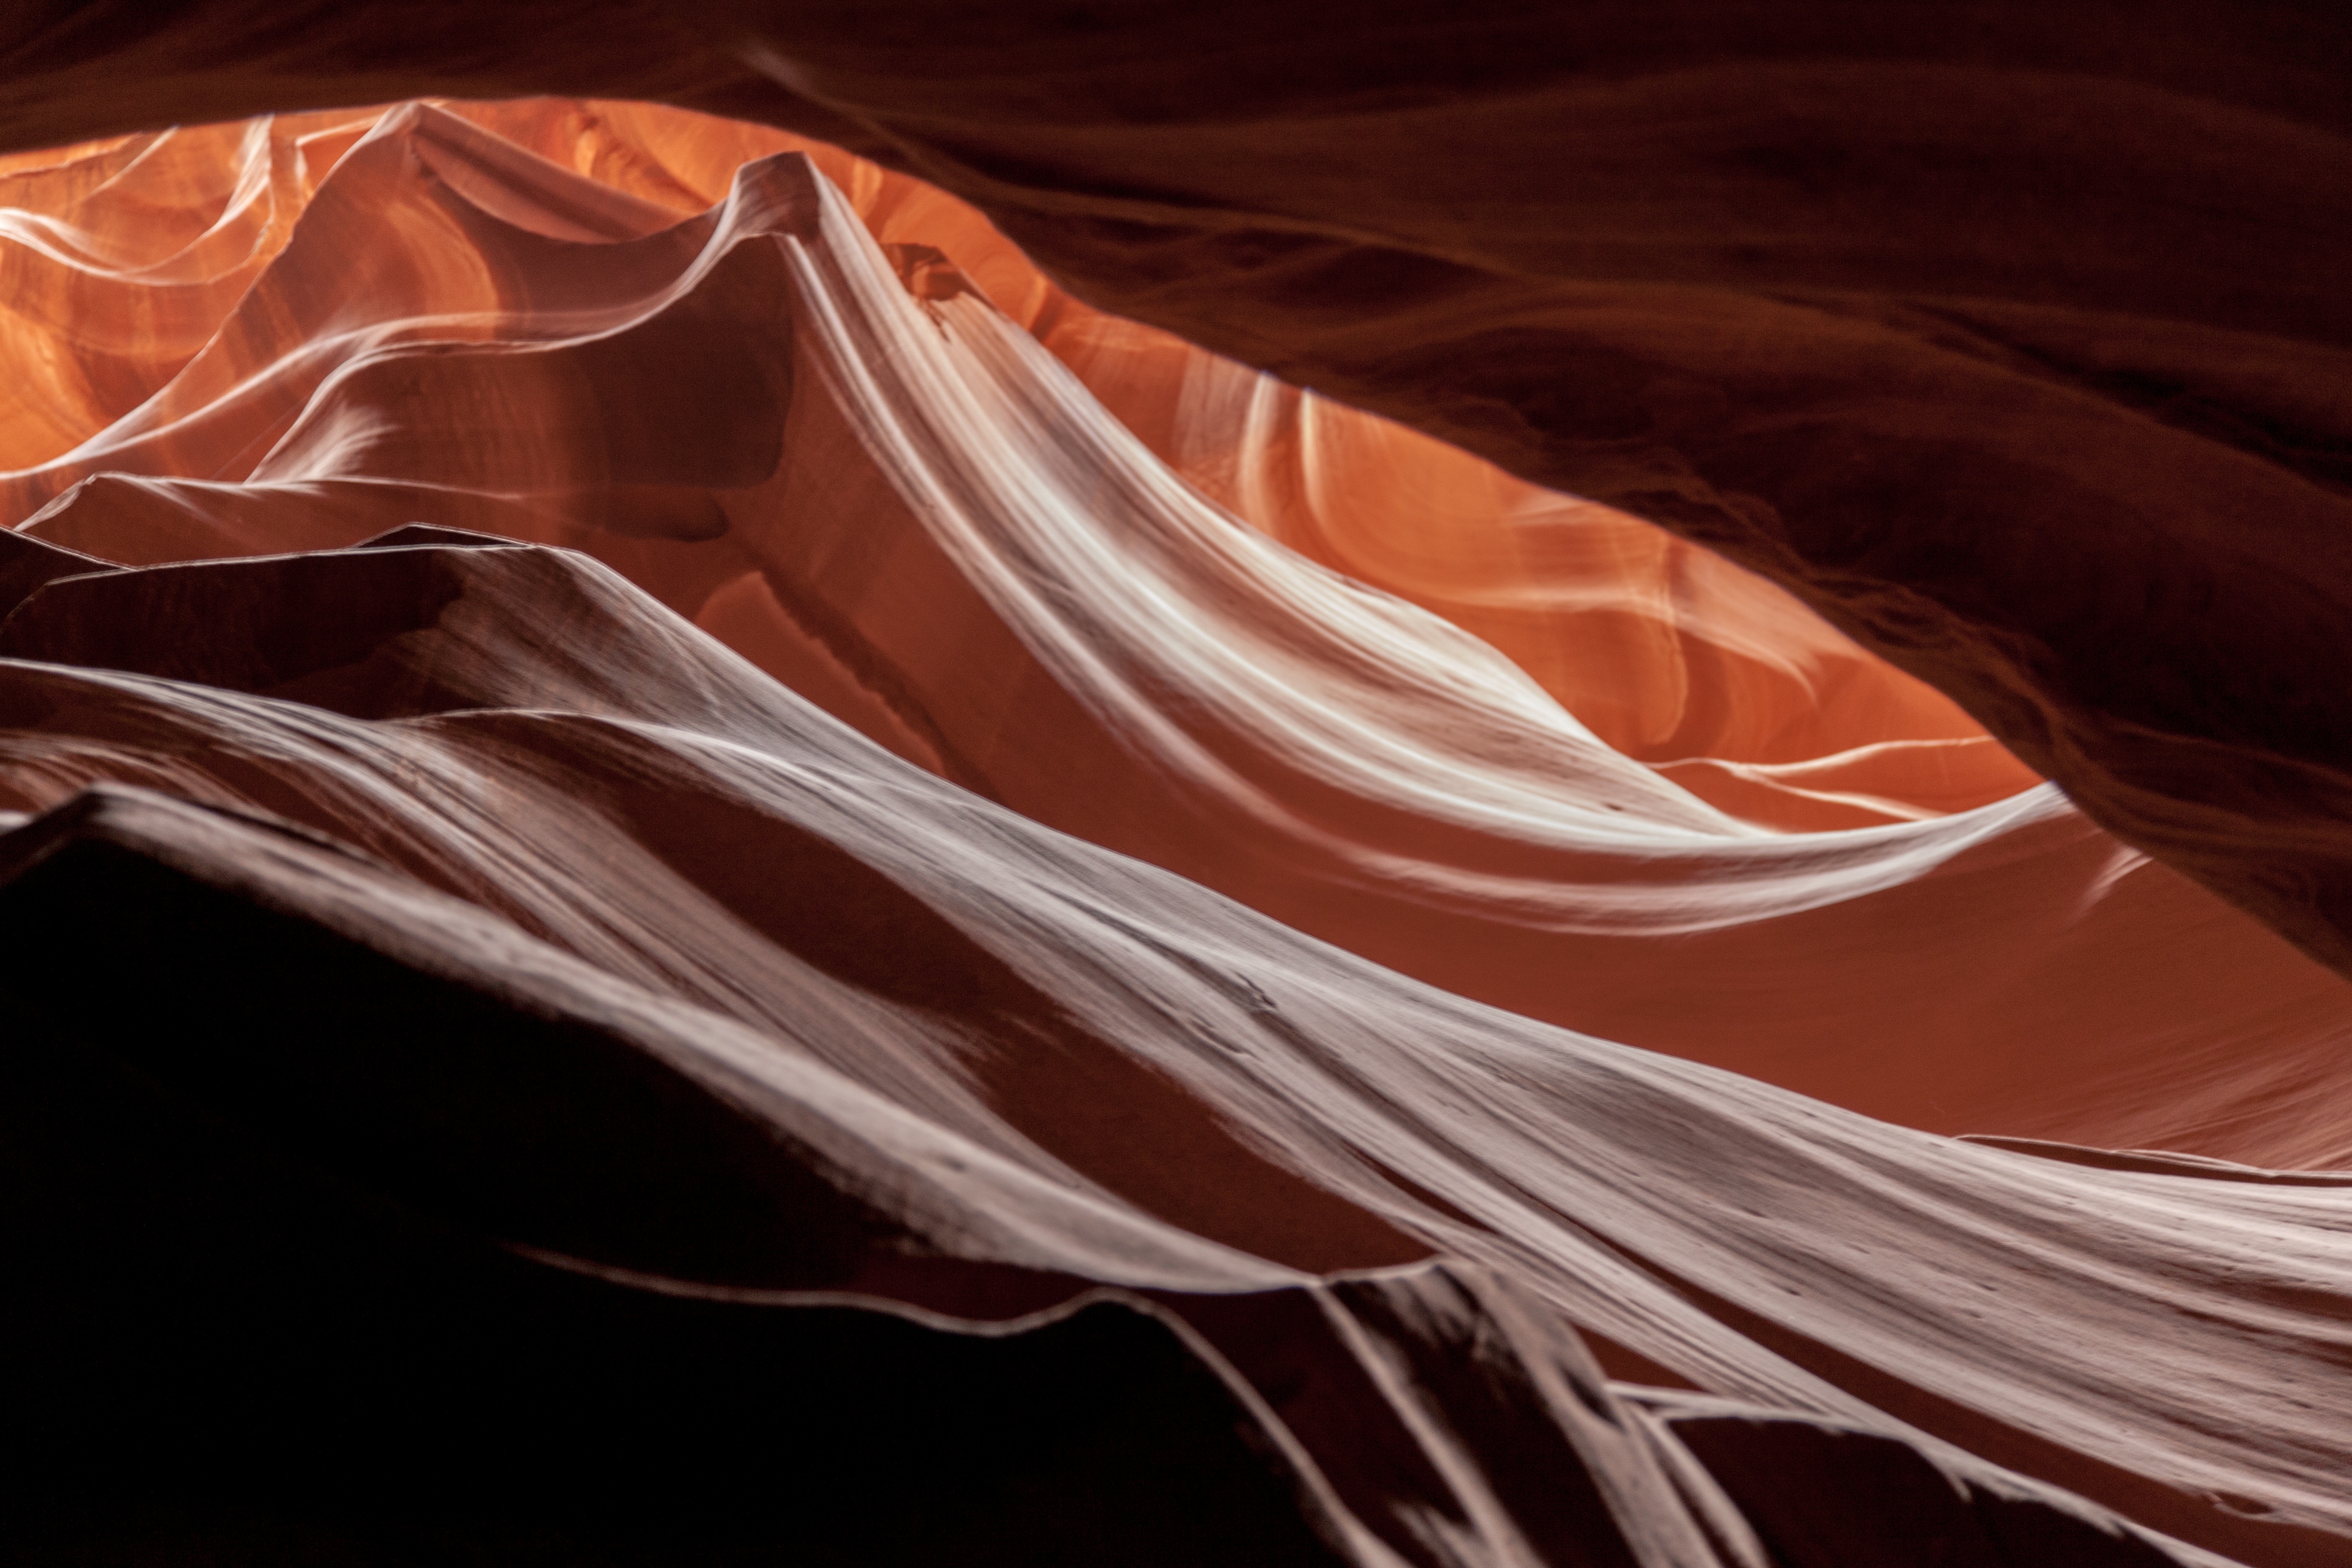
wing, red, color, arm, close up, human body, macro photography